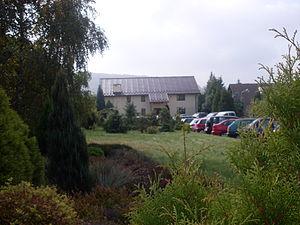
Krzeszowice est une ville située au Sud de la Pologne, dans la Voïvodie de Petite-Pologne. Elle a été connue internationalement depuis la fin du XVIIIᵉ siècle comme station thermale.